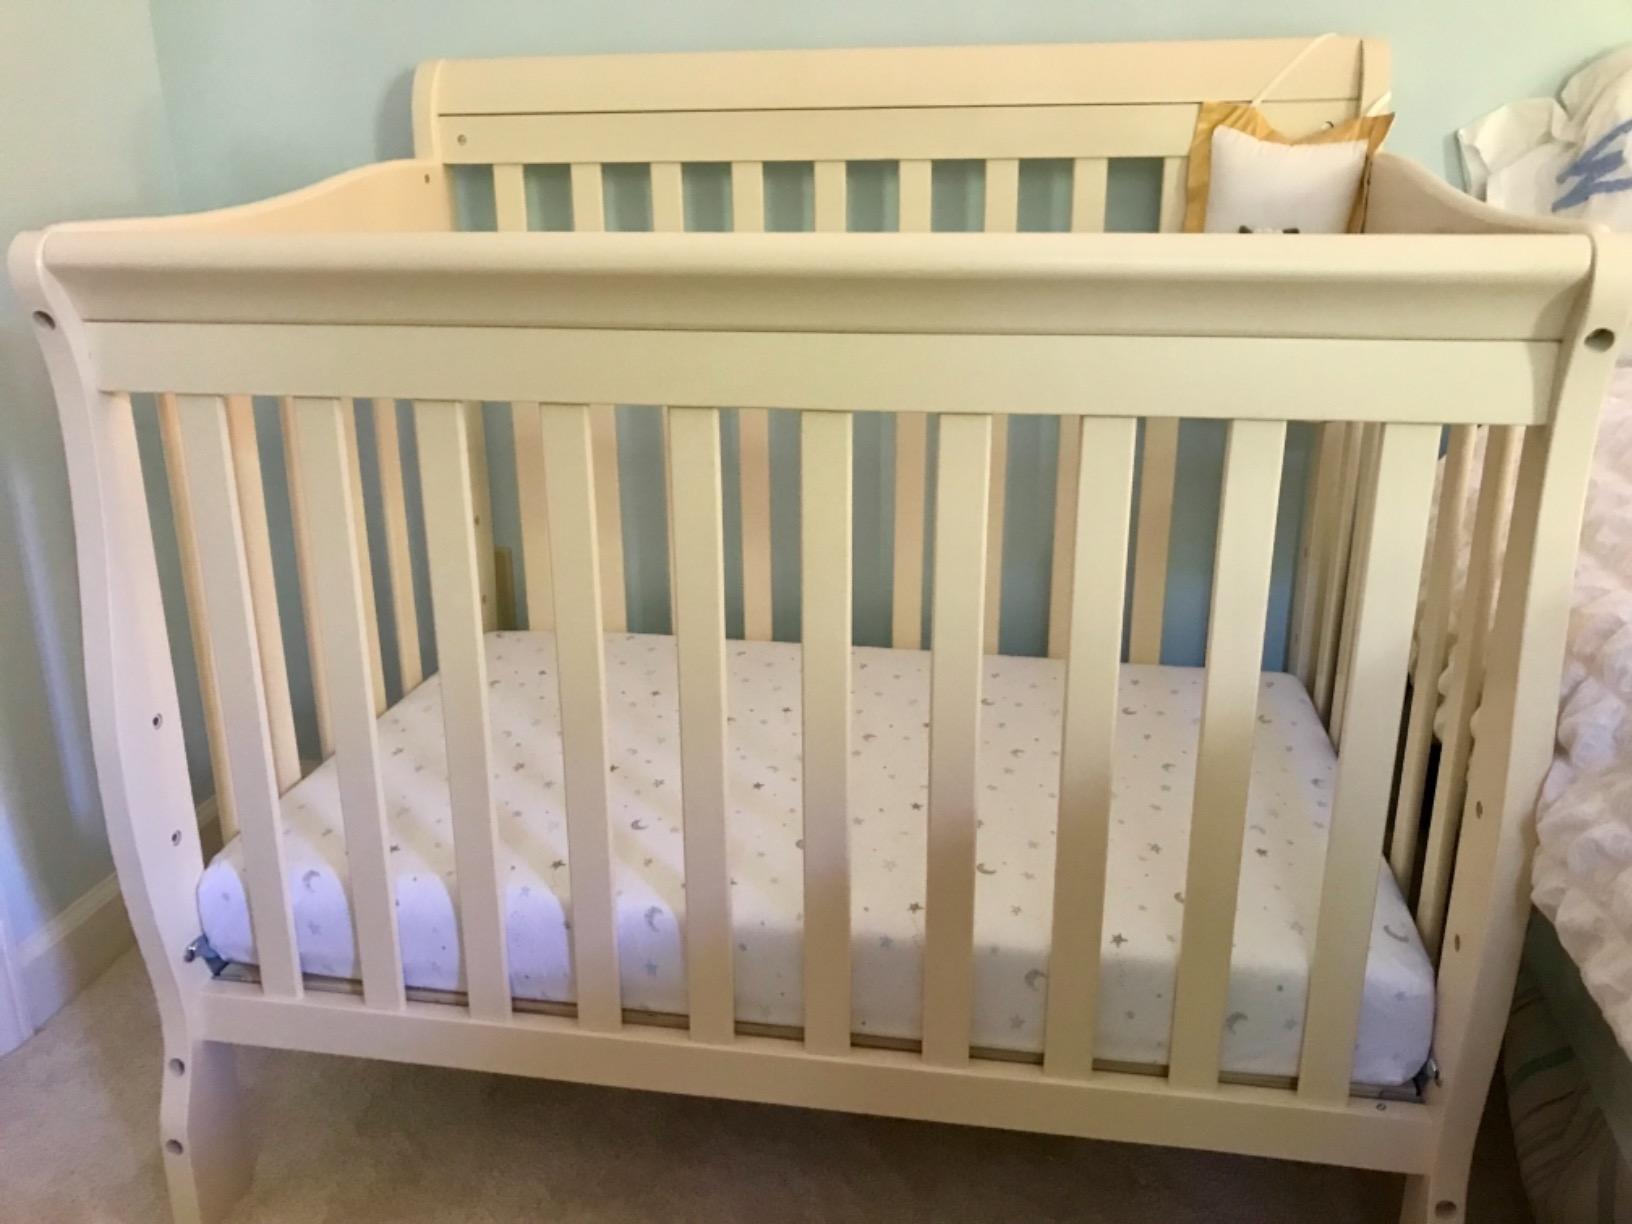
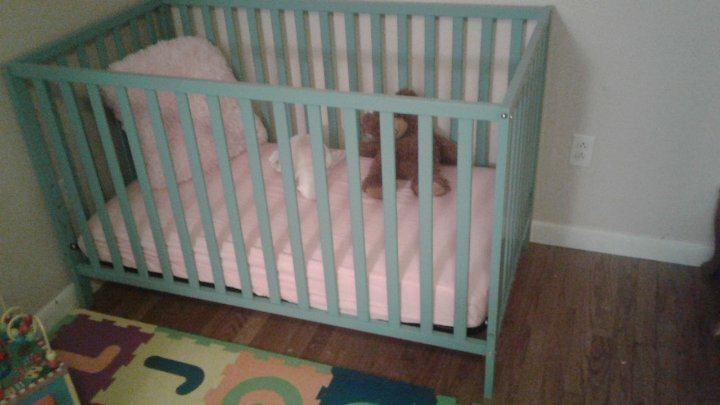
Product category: products_crib
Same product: no